Bristol Beaufort

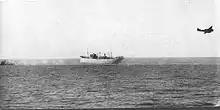
A Beaufort flies past an enemy merchant ship during a "Rover".

A successful torpedo drop required that the approach run to the target needed to be straight and at a speed and height where the torpedo would enter the water smoothly: too high or too low and the torpedo could "porpoise" (skip through the water), dive or even break up. Height over the water had to be judged without the benefit of a radio altimeter and misjudgement was easy, especially in calm conditions. For the Beauforts using the 18-inch (450-mm) Mk XII aerial torpedo, the average drop-height was and the average range of release was . During the run-in, the aircraft was vulnerable to defensive anti-aircraft fire and it took courage to fly through it with no chance of evasive manoeuvres. The Beaufort's optimum torpedo dropping speed was a great deal higher than that of the Vildebeests it replaced, and it took practice to judge the range and speed of the target ship. A ship the size and speed of "Scharnhorst" would look huge, filling the windscreen at well over and it was easy to underestimate the range. In action, torpedoes were often released too far away from the target, although there was one recorded instance of a torpedo being released too close. For safety reasons, torpedo warheads had a set distance (usually about from the release point before they were armed. It also took some distance for the torpedo to settle to its running depth. Once the torpedo had been dropped, if there was room, a sharp turn away from the enemy was possible: more often than not the aircraft had to fly around or over the ship, usually at full-throttle and below mast height. A sharp pull-up could be fatal as it exposed a large area of the aircraft to anti-aircraft guns.